Black Dahlia

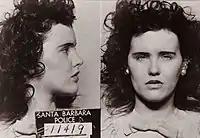
Short's arrest photo from 1943 for underage drinking

In late 1942, Short's mother received a letter of apology from her presumed-deceased husband, which revealed that he was in fact alive and had started a new life in California. In December of that year, at age 18, Short relocated to Vallejo, California, to live with her father, whom she had not seen since age 6. At the time her father was working at the nearby Mare Island Naval Shipyard on San Francisco Bay. Arguments between Short and her father led to her moving out in January 1943.